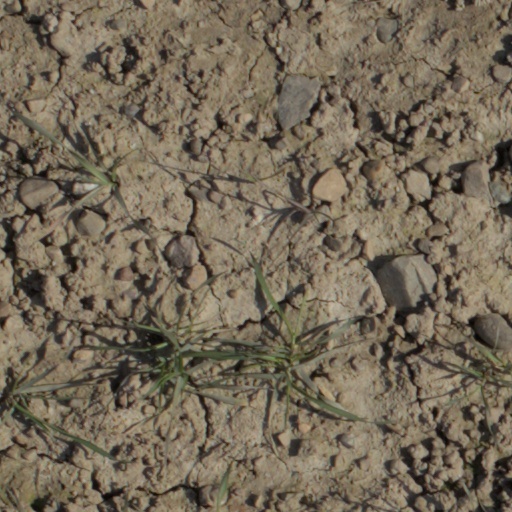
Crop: wheat